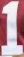
Number: 1